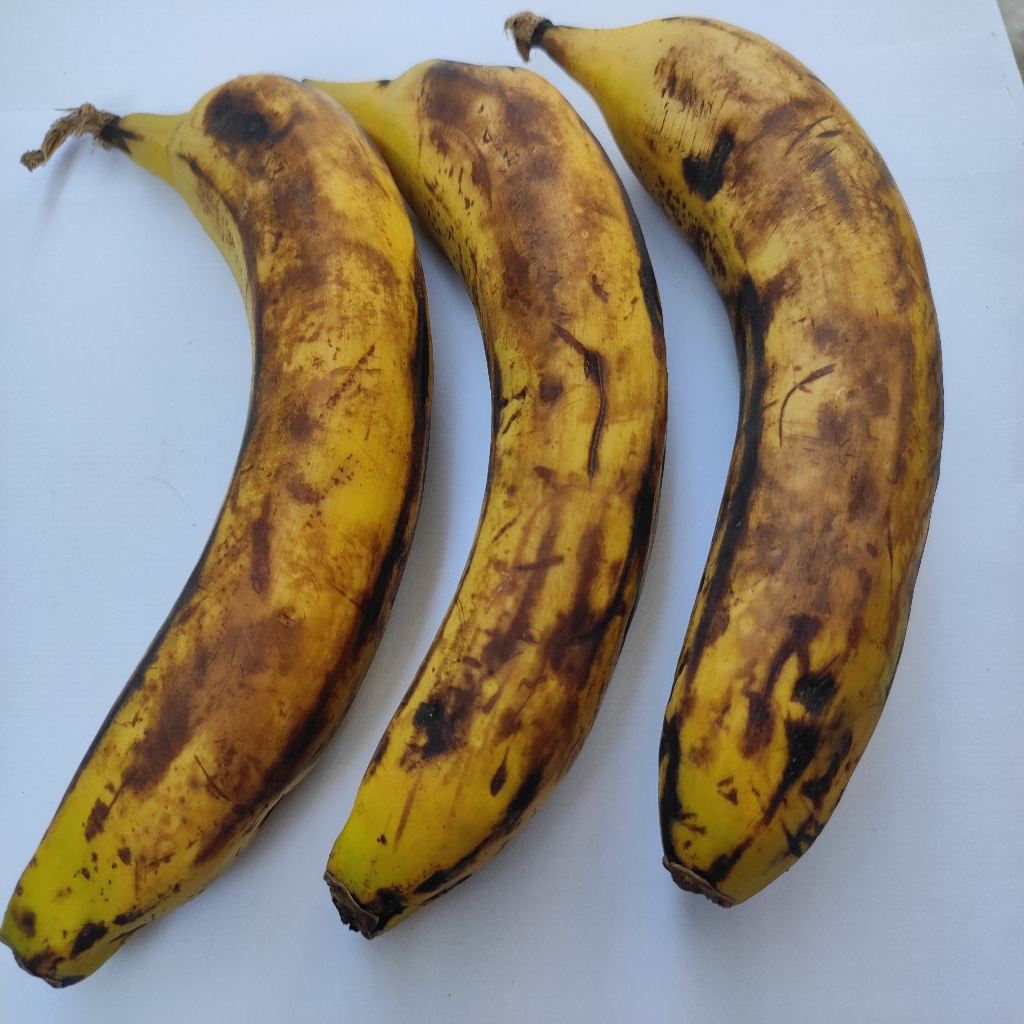
Crop: banana
Quality class: Defect